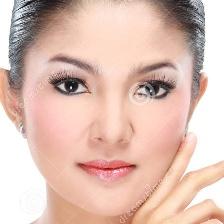
Label: faces